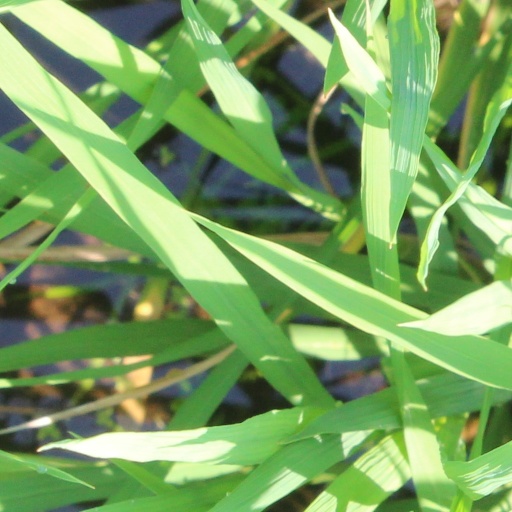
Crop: rice